Jan Kaus

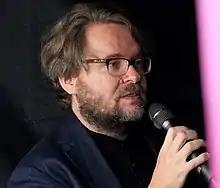
Jan Kaus at the annual Literary Street festival 2021 in Tallinn, Estonia

Jan Kaus was born in Aegviidu and studied education and philosophy in Tallinn. In 1995, he took his teacher's examination.